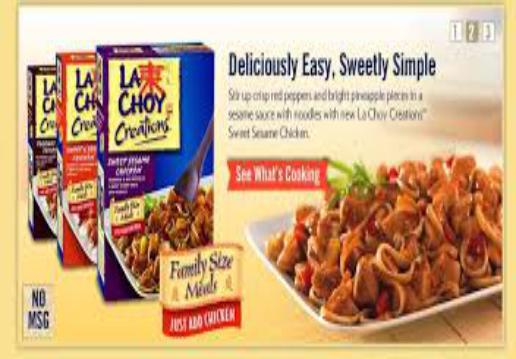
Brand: La Choy
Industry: Food